Clint Dempsey

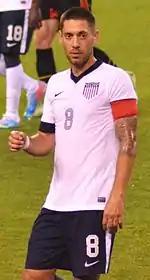

In March 2013, Dempsey was given the captain's armband by Jürgen Klinsmann for the important World Cup qualifying matches versus Costa Rica and Mexico. On June 2, 2013, Dempsey scored two goals against Germany in a 4–3 win. The goals were his 34th and 35th overall for the national team, surpassing Eric Wynalda as second all-time top-goalscorer for the United States. Dempsey became the 14th American to reach 100 caps on September 6, 2013, netting a penalty in a 3–1 away defeat to Costa Rica in a qualifier.